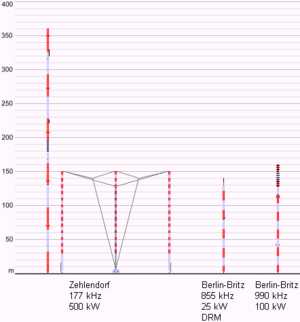
La bande radioélectrique des « basses fréquences » ou LF désignée aussi par « grandes ondes » ou « ondes longues » est la partie du spectre radioélectrique de fréquence comprise entre 30 kHz et 300 kHz.
On appelle moyennes fréquences la bande de radiofréquences qui s'étend de 300 à 3 000 kHz.